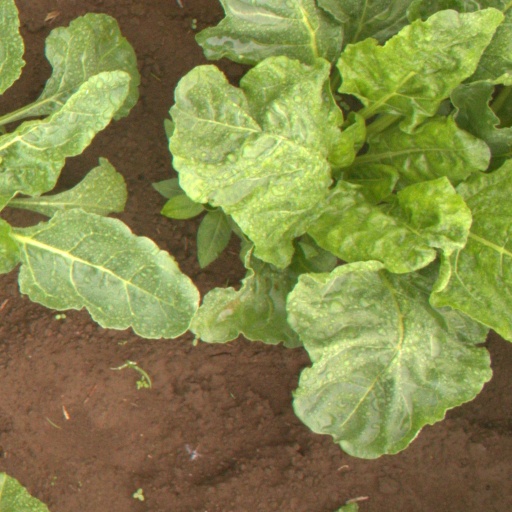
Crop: sugar beet